Tvillingderbyt

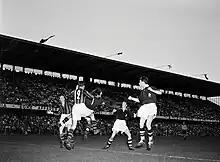
Tvillingderbyt in the 1950–51 Allsvenskan season.

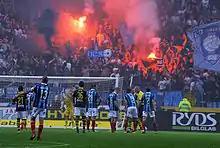
Tvillingderbyt in the 2014 Allsvenskan season.

The Stockholm sports clubs AIK and Djurgårdens IF were both founded in 1891 as general sports clubs. AIK was founded the 15th of February 1891 in the city centre of Stockholm on Biblioteksgatan 8. Djurgårdens IF was founded the 12th of March on the eastern island Djurgården in Stockholm.